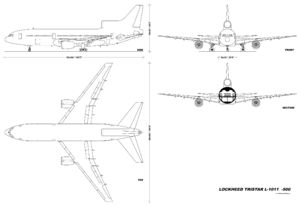
Planche de géométrie descriptive pour le Lockheed Tristar L-1011. Côté, dessus, face, coupe.
Le Lockheed L-1011 TriStar est un avion long-courrier triréacteur à usage civil et militaire, construit par la société Lockheed dans les années 1970 et 1980.